Norton Priory

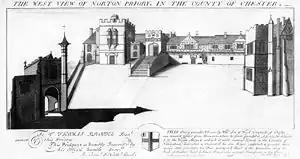
A courtyard showing a range at the back that includes a tower, a stairway leading to an arched entrance, and a range of half-timbered buildings. On the left side is a towered gateway and a narrow turret; to the right is a two-storey building with battlements, and a stair turret.

In 1545 the abbey and the manor of Norton were sold to Sir Richard Brooke for a little over £1,512. Brooke built a house in Tudor style, which became known as Norton Hall, using as its core the former abbot's lodgings and the west range of the monastic buildings. It is not certain which other monastic buildings remained when the abbey was bought by the Brookes; excavations suggest that the cloisters were still present. A 17th-century sketch plan by one of the Randle Holme family shows that the gatehouse remained at that time, although almost all the church had been demolished. An engraving by the Buck brothers dated 1727 shows that little changed by the next century.